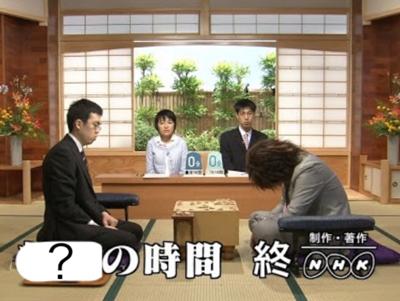
回答: 遊び